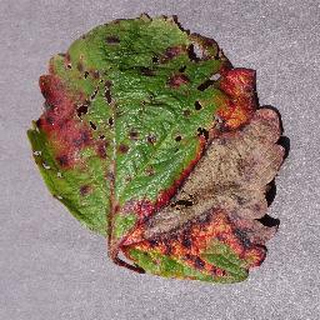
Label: strawberry_leaf_scorch